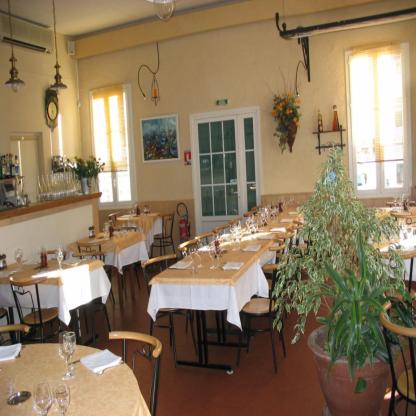
Scene: Indoor